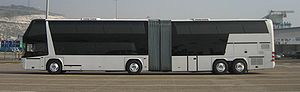
Dobbeltdækkerbus / Ledbusser
Den sidst byggede Jumbocruiser, hvis udvendige design ved en senere restaurering er blevet tilpasset de aktuelle dobbeltdækkerbusser fra Neoplan
En dobbeltdækkerbus er en bus, som er udstyret med to etager til befordring af passagerer. Busser, som ikke er dobbeltdækkere, kaldes for at adskille dem enkeltdækkere eller lavdækkere.